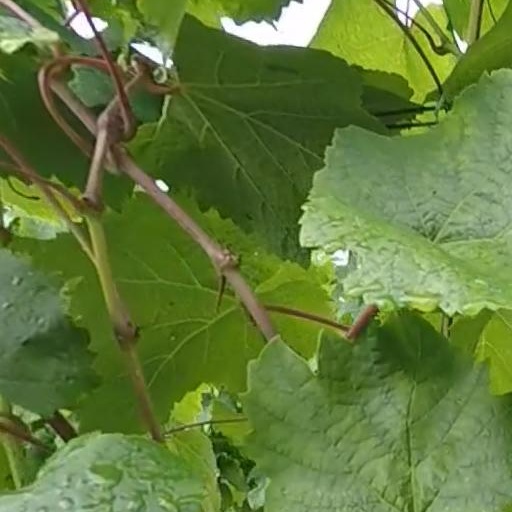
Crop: grape